After the Waterfall

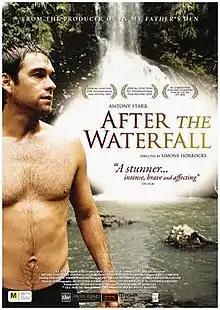
Theatrical release poster

After the Waterfall is a 2010 New Zealand drama based on Stephen Blanchard's novel "The Paraffin Child". The film, Simone Horrocks' directorial debut, stars Antony Starr. It was released theatrically in New Zealand on 4 November 2010.